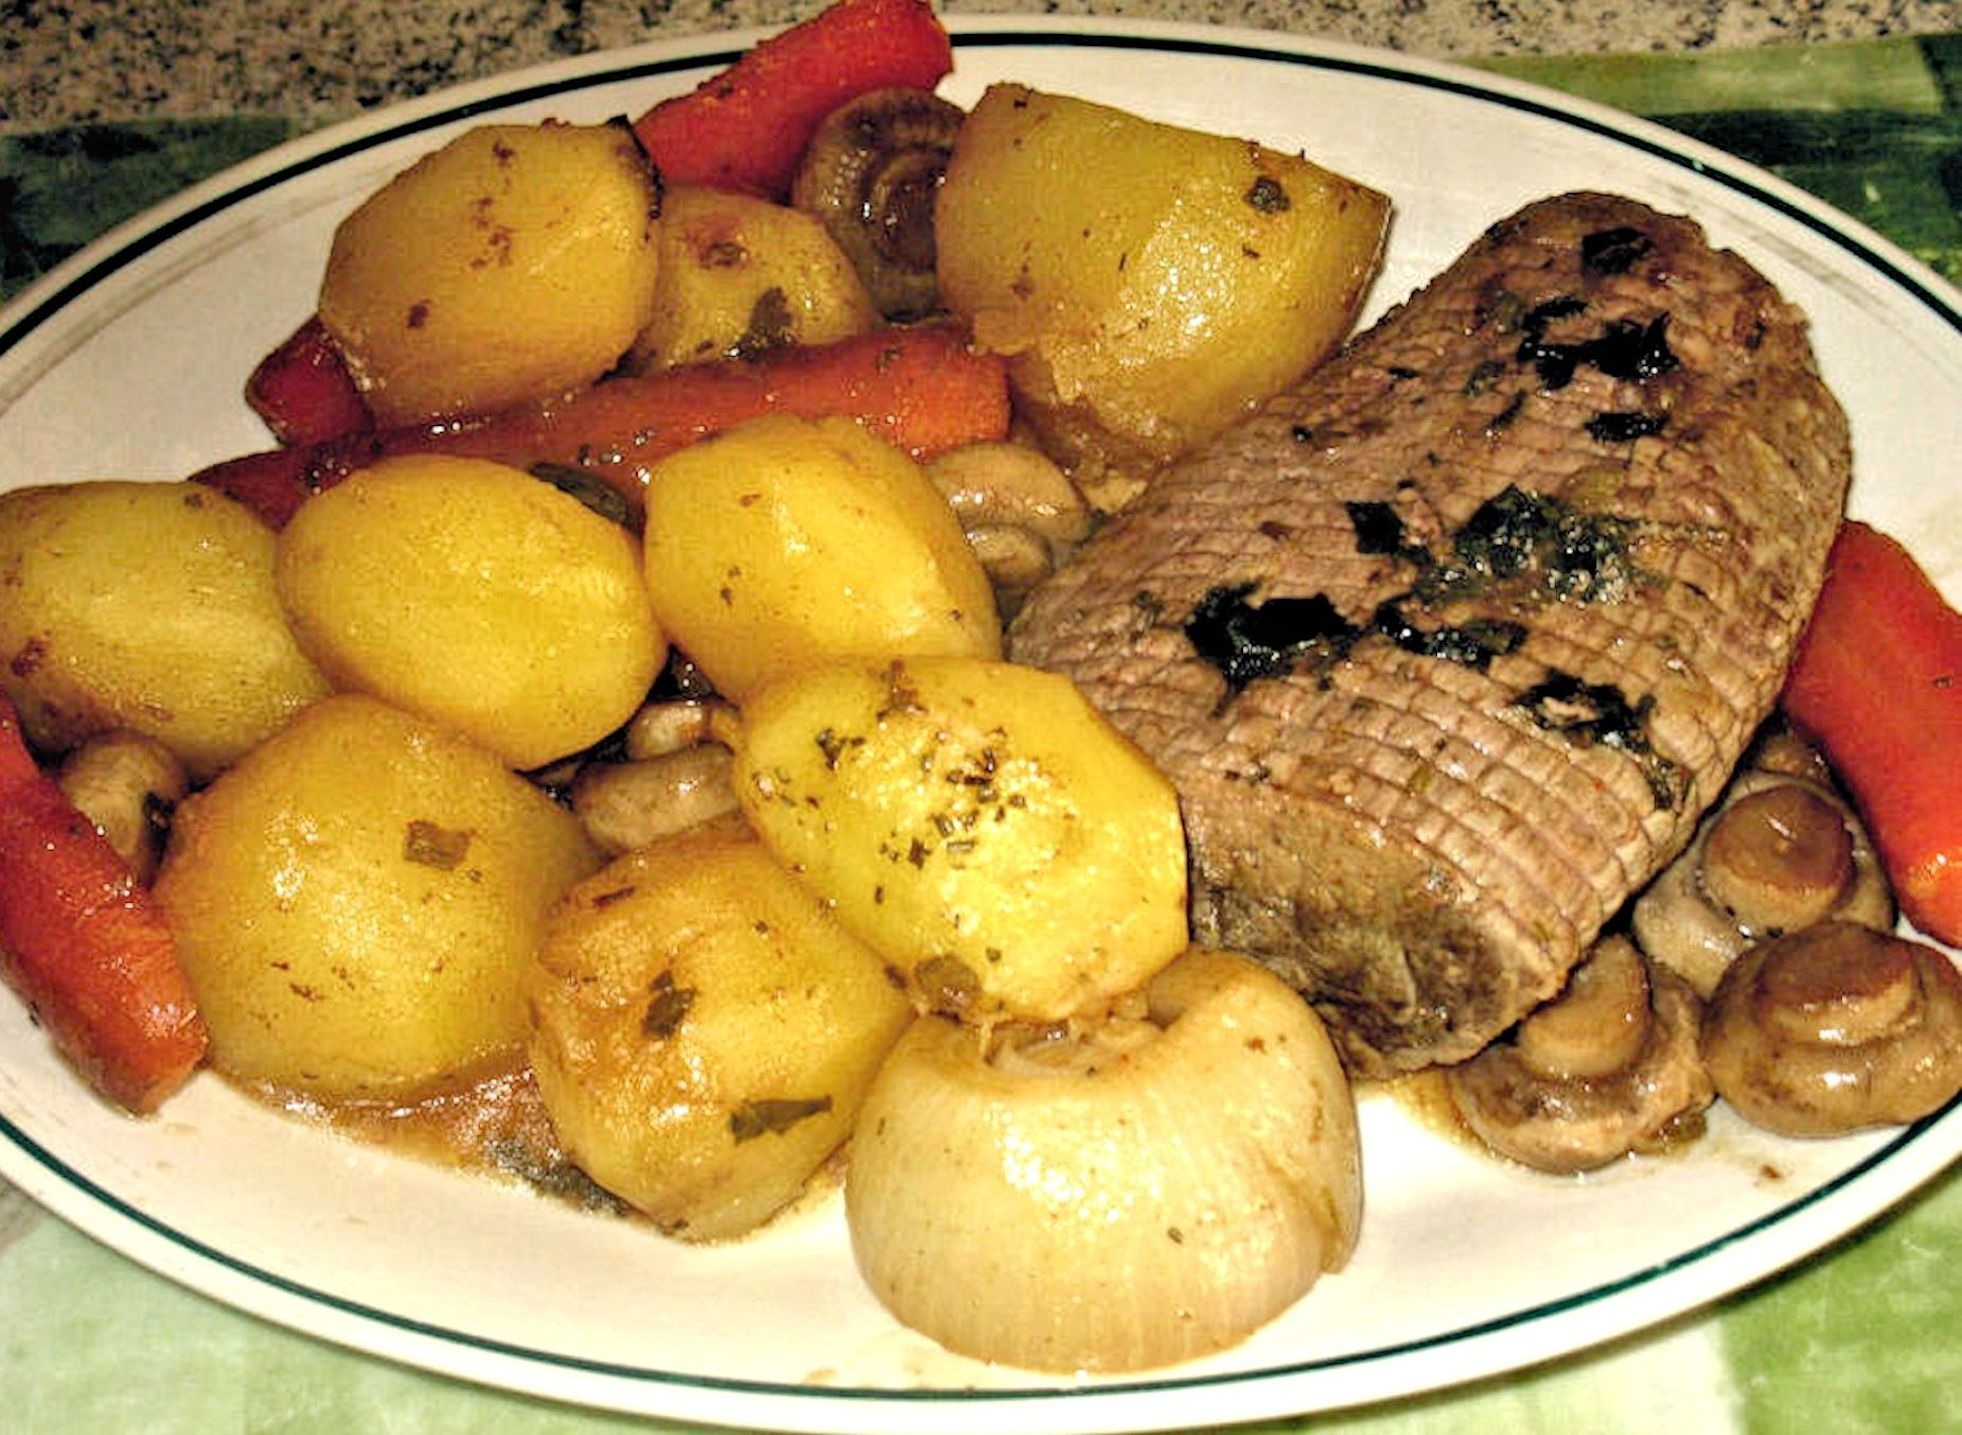
dish, meal, food, produce, vegetable, breakfast, meat, cuisine, onion, potato, roasting, bratwurst, flowering plant, root vegetable, gravy, roast beef, land plant, mushrooms carrot